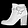
Label: Ankle boot